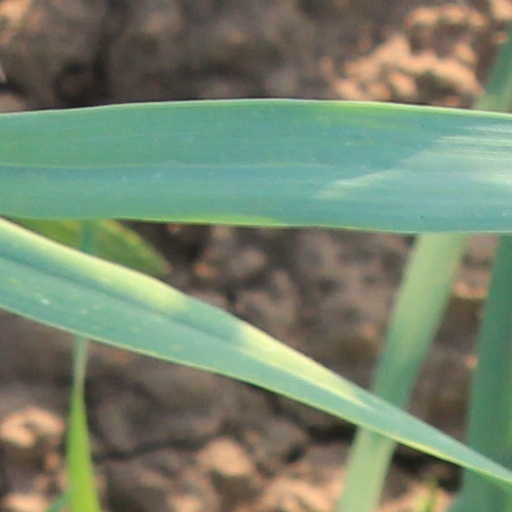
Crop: wheat